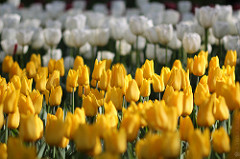
Flower: tulip